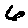
Label: 6